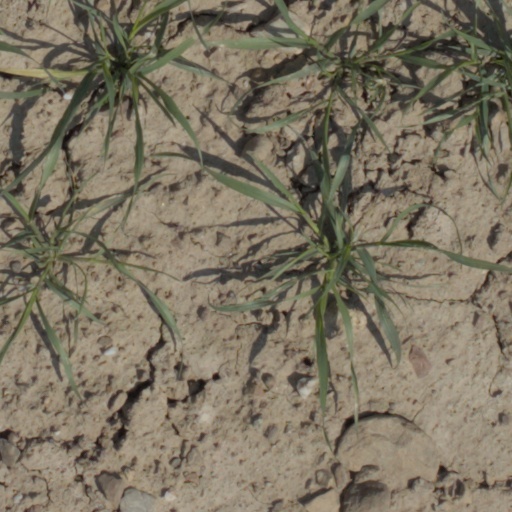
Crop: wheat